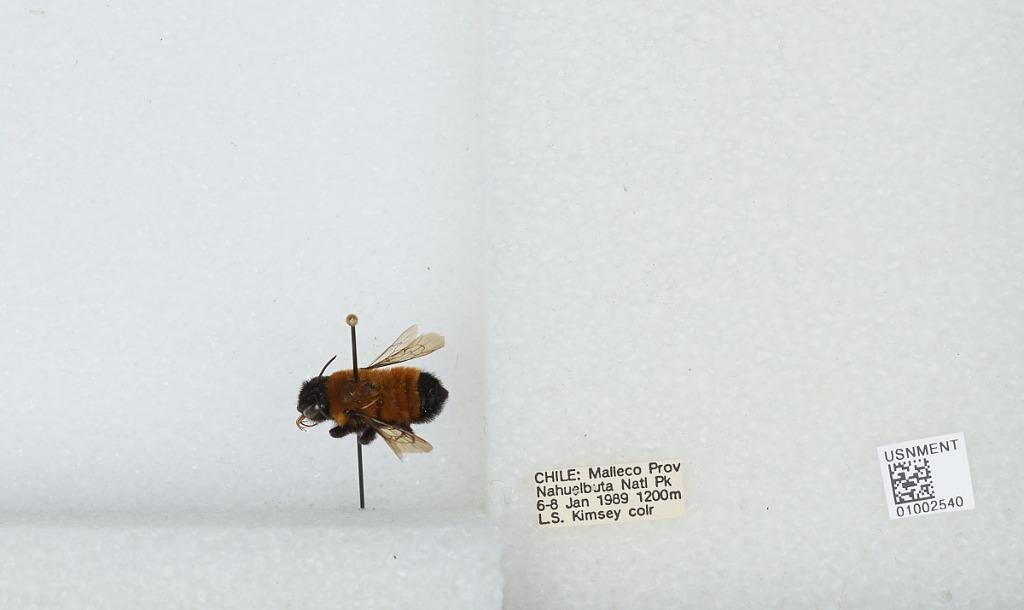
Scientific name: Bombus (Coccineobombus) baeri Vachal
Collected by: L. Kimsey
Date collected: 1989-1-6
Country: Chile
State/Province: Araucan?a
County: Malleco
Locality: Nahuelbuta National Park